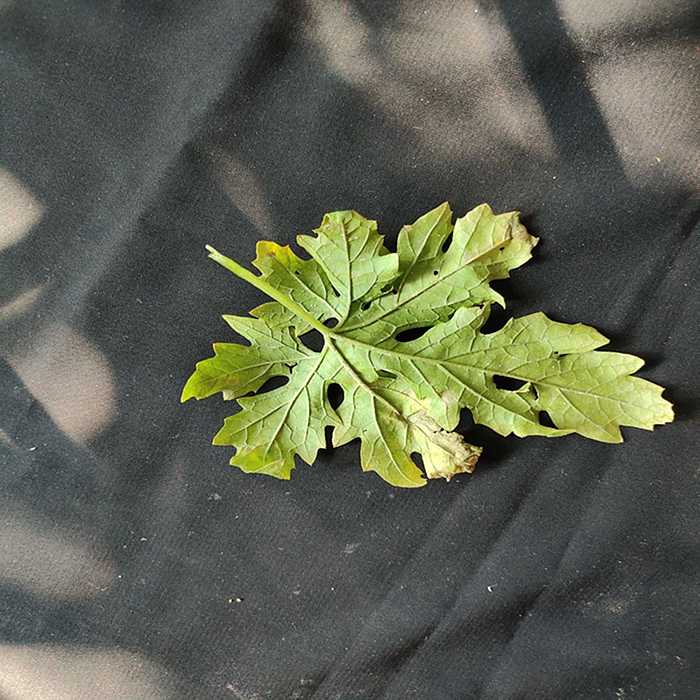
Plant: Bitter Gourd
Label: Downey mildew